The Soul of Man Under Socialism

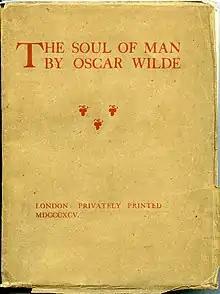
1895 book edition under the truncated title "The Soul of Man", "privately printed" in 50 copies at Chiswick Press, 30 May 1895, five days after Wilde's conviction for gross indecency.

He made a point of differentiating "individual" socialism from "authoritarian" (government-centered) socialism, advocating a more libertarian approach, "What is needed is Individualism. If the Socialism is Authoritarian; if there are Governments armed with economic power as they are now with political power; if, in a word, we are to have Industrial Tyrannies, then the last state of man will be worse than the first."